Daniel Building

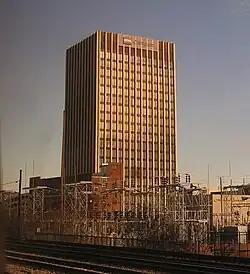
Daniel Building in Birmingham, Alabama

The Daniel Building is a 20-story, 238 foot (86 m) office building located in downtown Birmingham, Alabama. Built in 1970, the building originally served as a regional office for the engineering and construction company Daniel International. It also served as the corporate headquarters for Daniel International's real estate division, Daniel Realty, which today is known as Daniel Corporation.